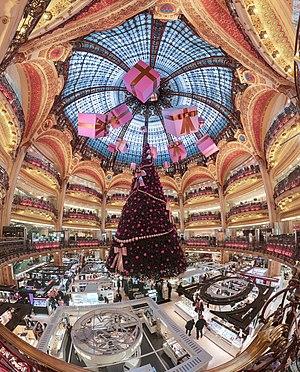
Balcons et coupole des magasins Galeries Lafayette du boulevard Haussmann, à Paris. Cette image a un champ de vision d'environ 170° (sur les deux axes) et a été réalisée à partir de 51 images (trois panoramas de 17 images à 3 expositions différentes). Le magasin est ici paré de ses habituelles décorations de Noël et notamment du célèbre sapin suspendu. Galego: Galerías e cúpula do centro comercial Galeries Lafayette do bulevar Haussmann, en París. As galerías amosan aquí a súa decoración de Nadal, coa súa correspondente árbore tradicional, un abeto. Esta imaxe ten un ángulo de visión de 170º de amplitude no dous eixos e foi realizada a partires de 51 imaxes (tres panorámicas de 17 imaxes en tres exposicións a ángulos diferentes. 日本語: パリ・オスマン大通りにあるギャルリ・ラファイエットのドームとバルコニー、そしてクリスマスデコレーションされた婦人向け売り場。 . Türkçe: Başta Noel ağacı olmak üzere çeşitli Noel dekorasyonuyla süslenmiş Galeries Lafayette merkezî mağazasının kubbesi ve balkonları. Paris mağazası, Paris'in 9e arrondissement sınırı içerisinde Haussmann Bulvarı no. 40 adresinde bulunan 10 katlı mağazadır (2 Aralık 2009).